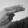
ASL letter: H